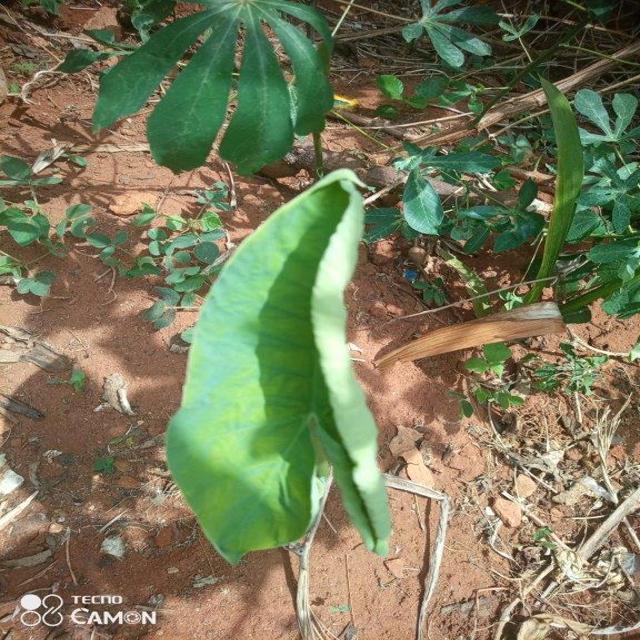
Label: Healthy